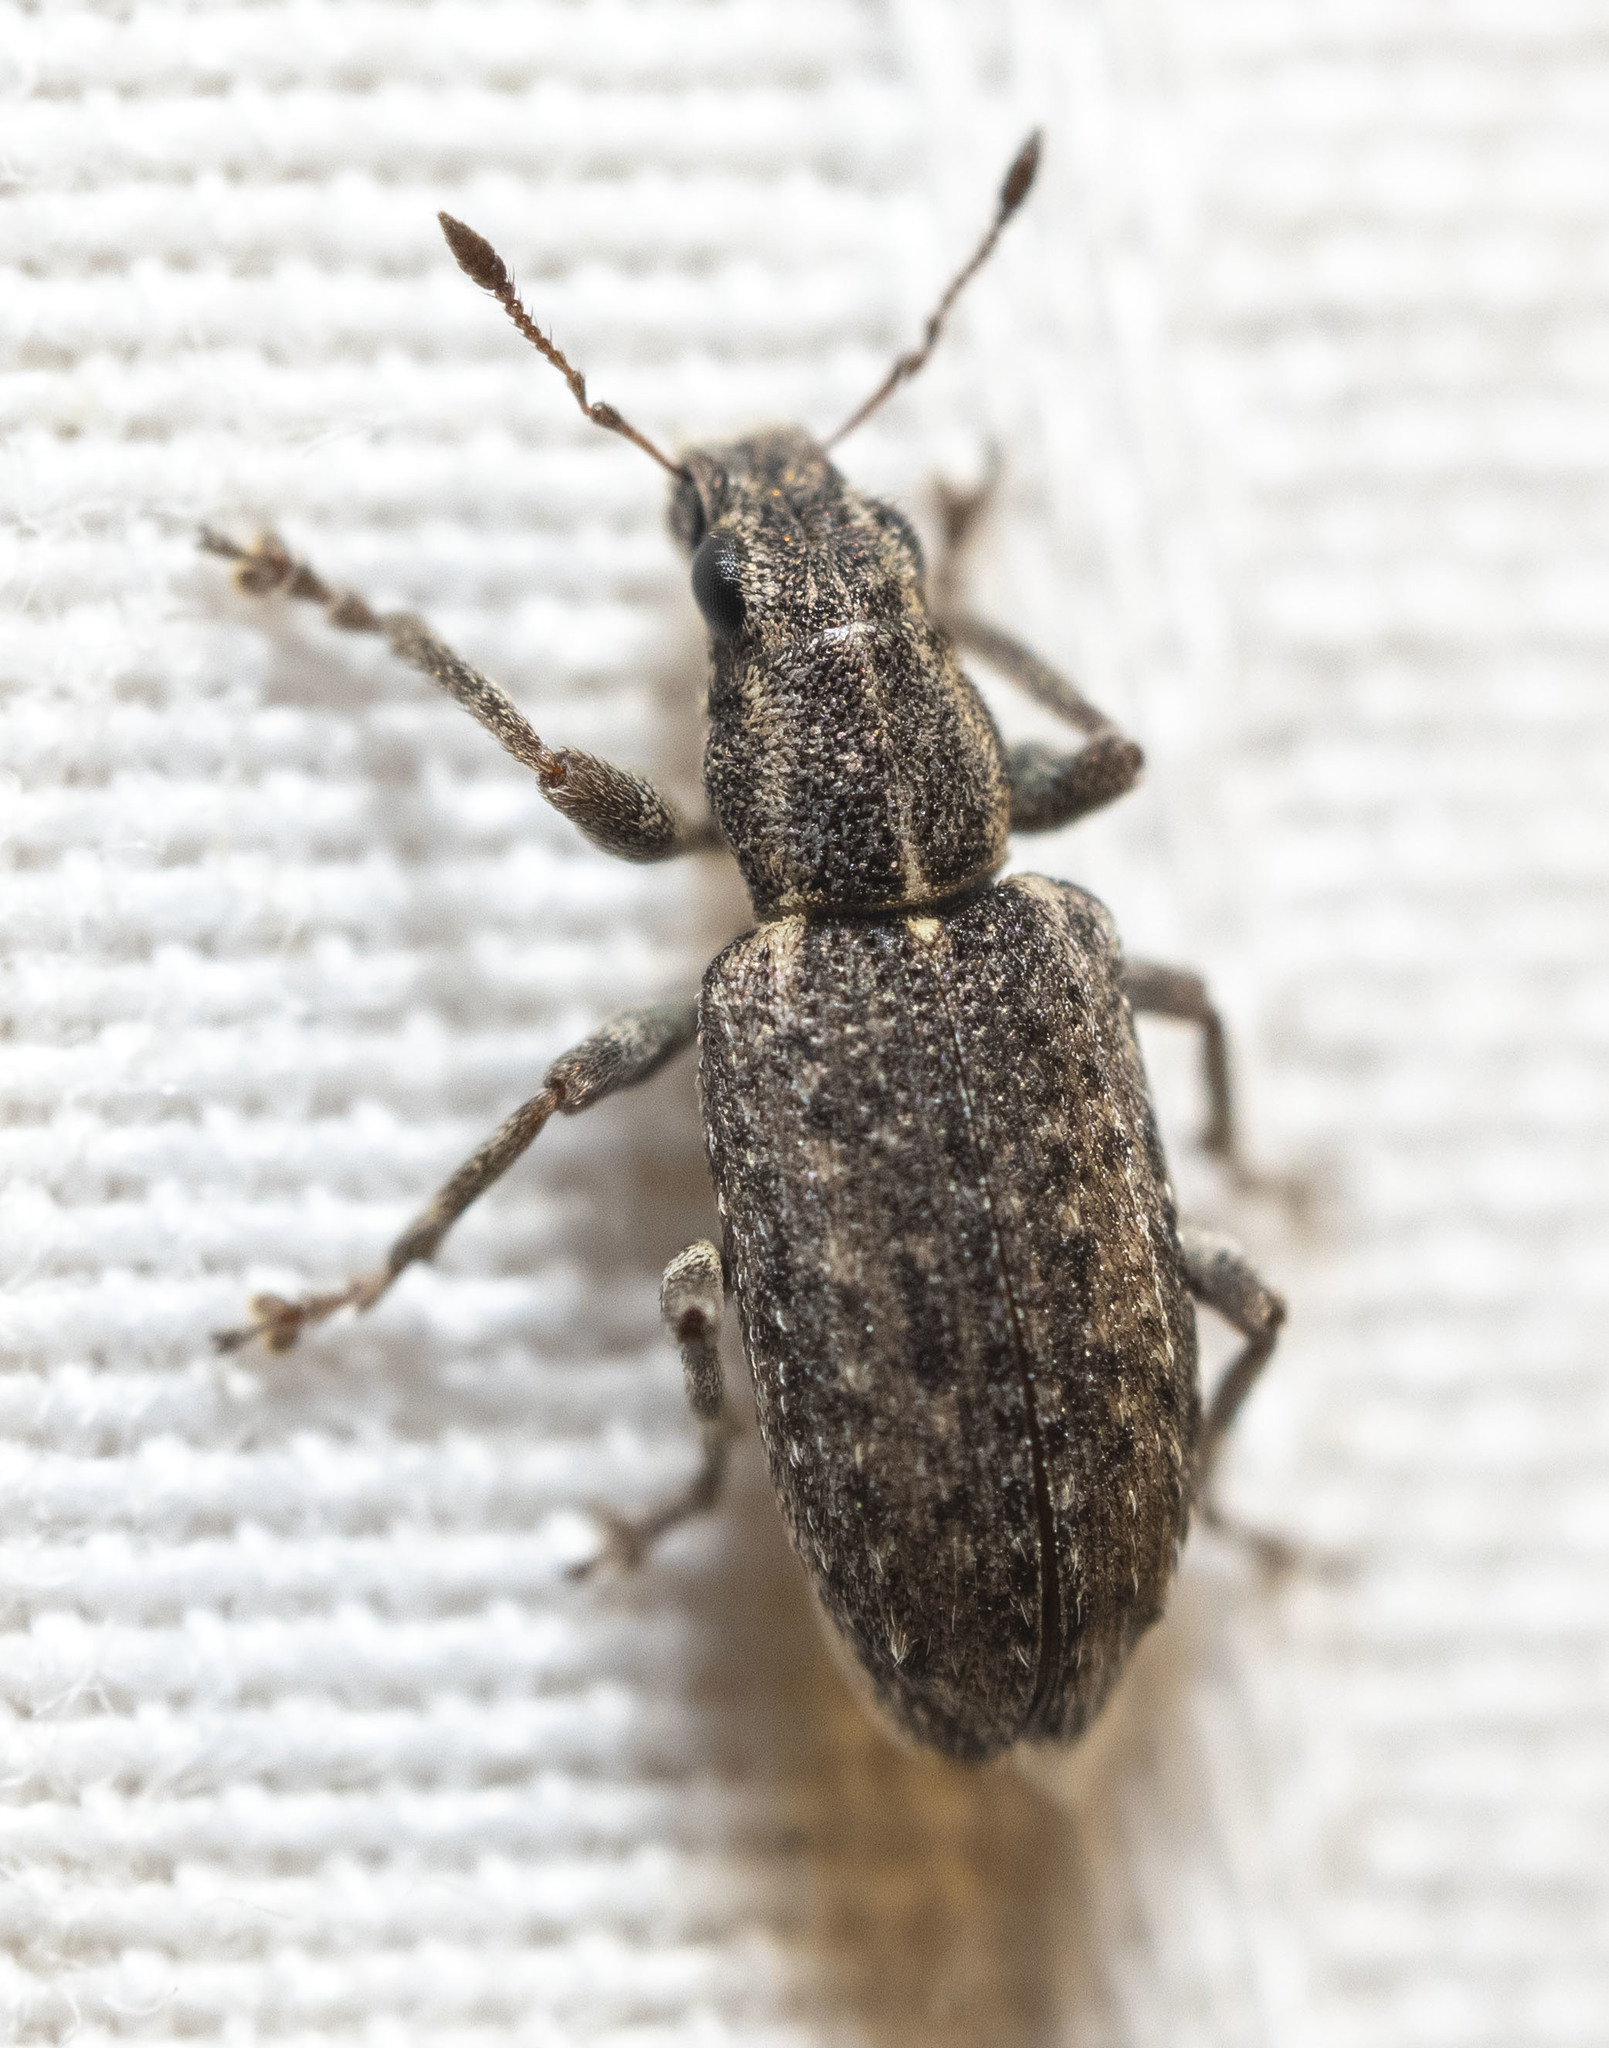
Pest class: pea_leaf_weevil